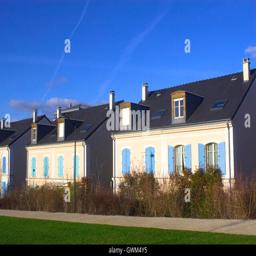
new real estate in the region .